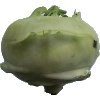
Label: kohlrabi